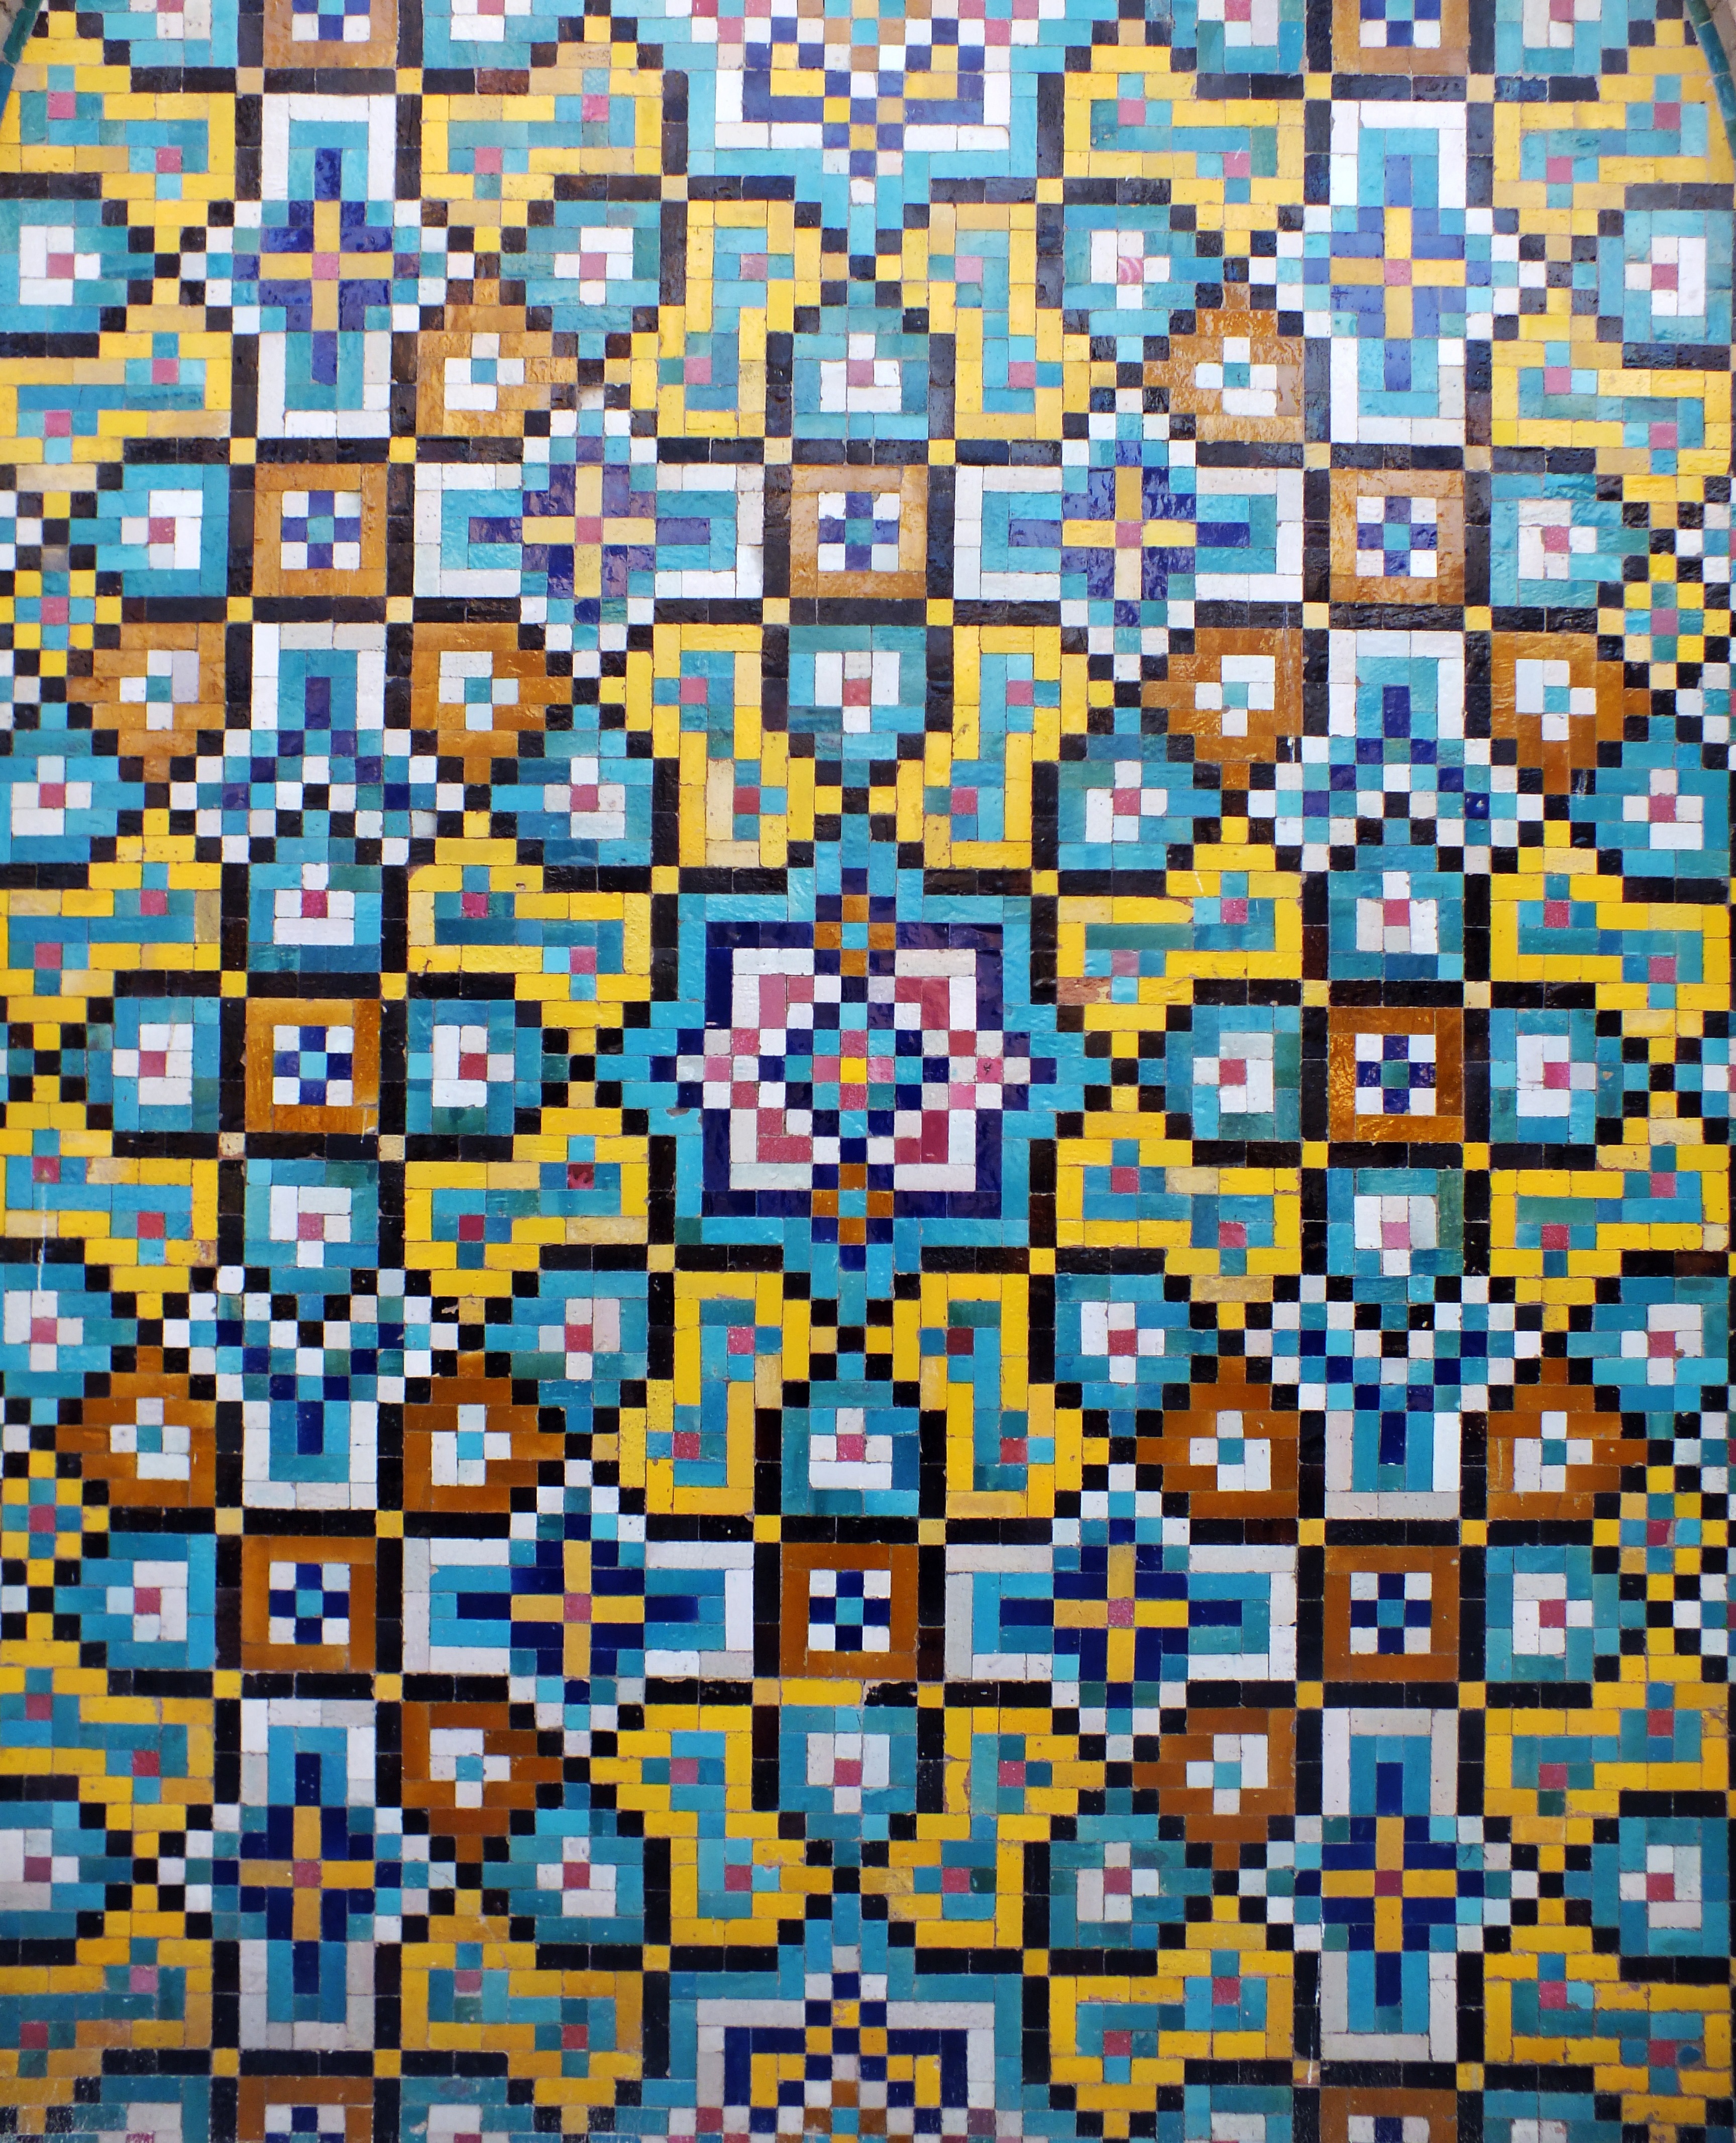
pattern, line, colorful, toy, circle, art, design, mosaic, iran, screenshot, islamic, wall art, flooring, kashi, islamicart